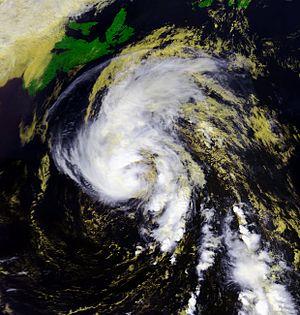
La tempête tropicale Dean est le cinquième cyclone tropical et la quatrième tempête tropicale de la Saison cyclonique 2001 dans l'océan Atlantique nord.
La saison cyclonique 2001 dans l'océan Atlantique nord commence officiellement le 1ᵉʳ juin et se finit le 30 novembre 2001. Elle respecte ces conventions en commençant le 5 juin avec la tempête tropicale Allison et en se terminant le 6 décembre avec l'ouragan Olga. Elle est cependant au-dessus de la moyenne en termes d'activité. Les tempêtes de cette saison ayant causé le plus de dégâts sont la tempête tropicale Allison, qui a causé de très grandes inondations au Texas, l'ouragan Iris qui a frappé le Belize, et l'ouragan Michelle, qui a frappé plusieurs pays. Trois cyclones tropicaux ont frappé les États-Unis, trois ont directement affecté le Canada et trois autres ont directement affecté le Mexique et l'Amérique centrale. Au total, la saison a fait 105 blessés et a causé 7,1 milliards de dollars de dégâts. En raison de leur très grande force, les noms d'Allison, Iris et de Michelle ont été retirés de la liste de l'Organisation météorologique mondiale.